Fashion capital

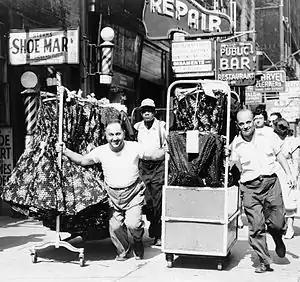
New York's Garment District, 1955

During the Golden Twenties, Berlin was considered the vanguard fashion capital.